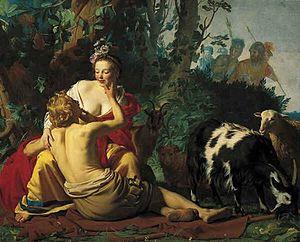
La littérature néerlandaise des XVIIᵉ et XVIIIᵉ siècles comprend l'ensemble des œuvres écrites aux XVIIᵉ et XVIIIᵉ siècles par des auteurs des anciens Pays-Bas ou de langue néerlandaise.